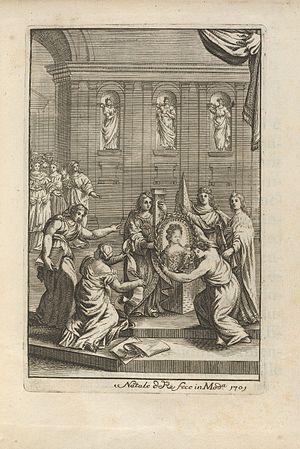
Pierre Le Moyne, né le 5 mars 1602 à Chaumont-en-Bassigny et mort à Paris le 22 avril 1672, est un poète français.